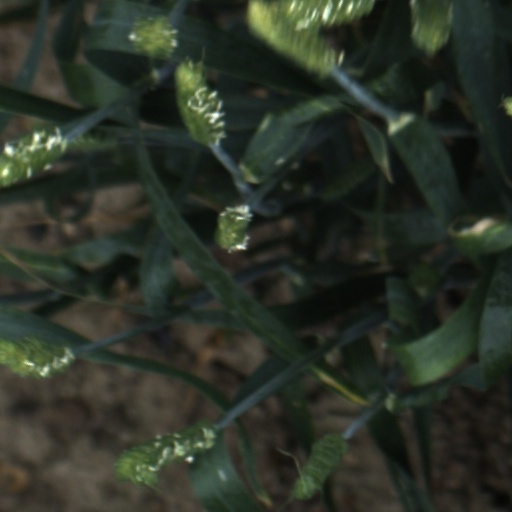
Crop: wheat